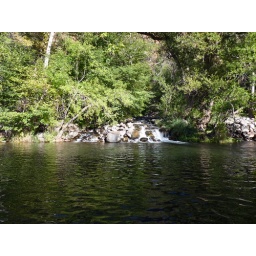
Crystal clear water in Sedona, about 13C